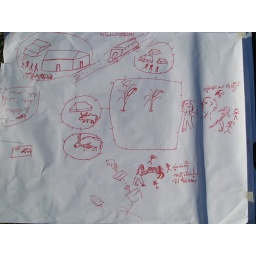
A typical vison map for a village: plant corn, raise cattle in pens, have a nice road with trucks, etc